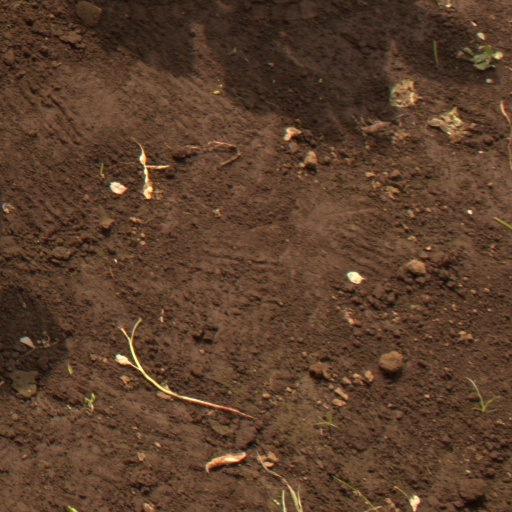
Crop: soybean